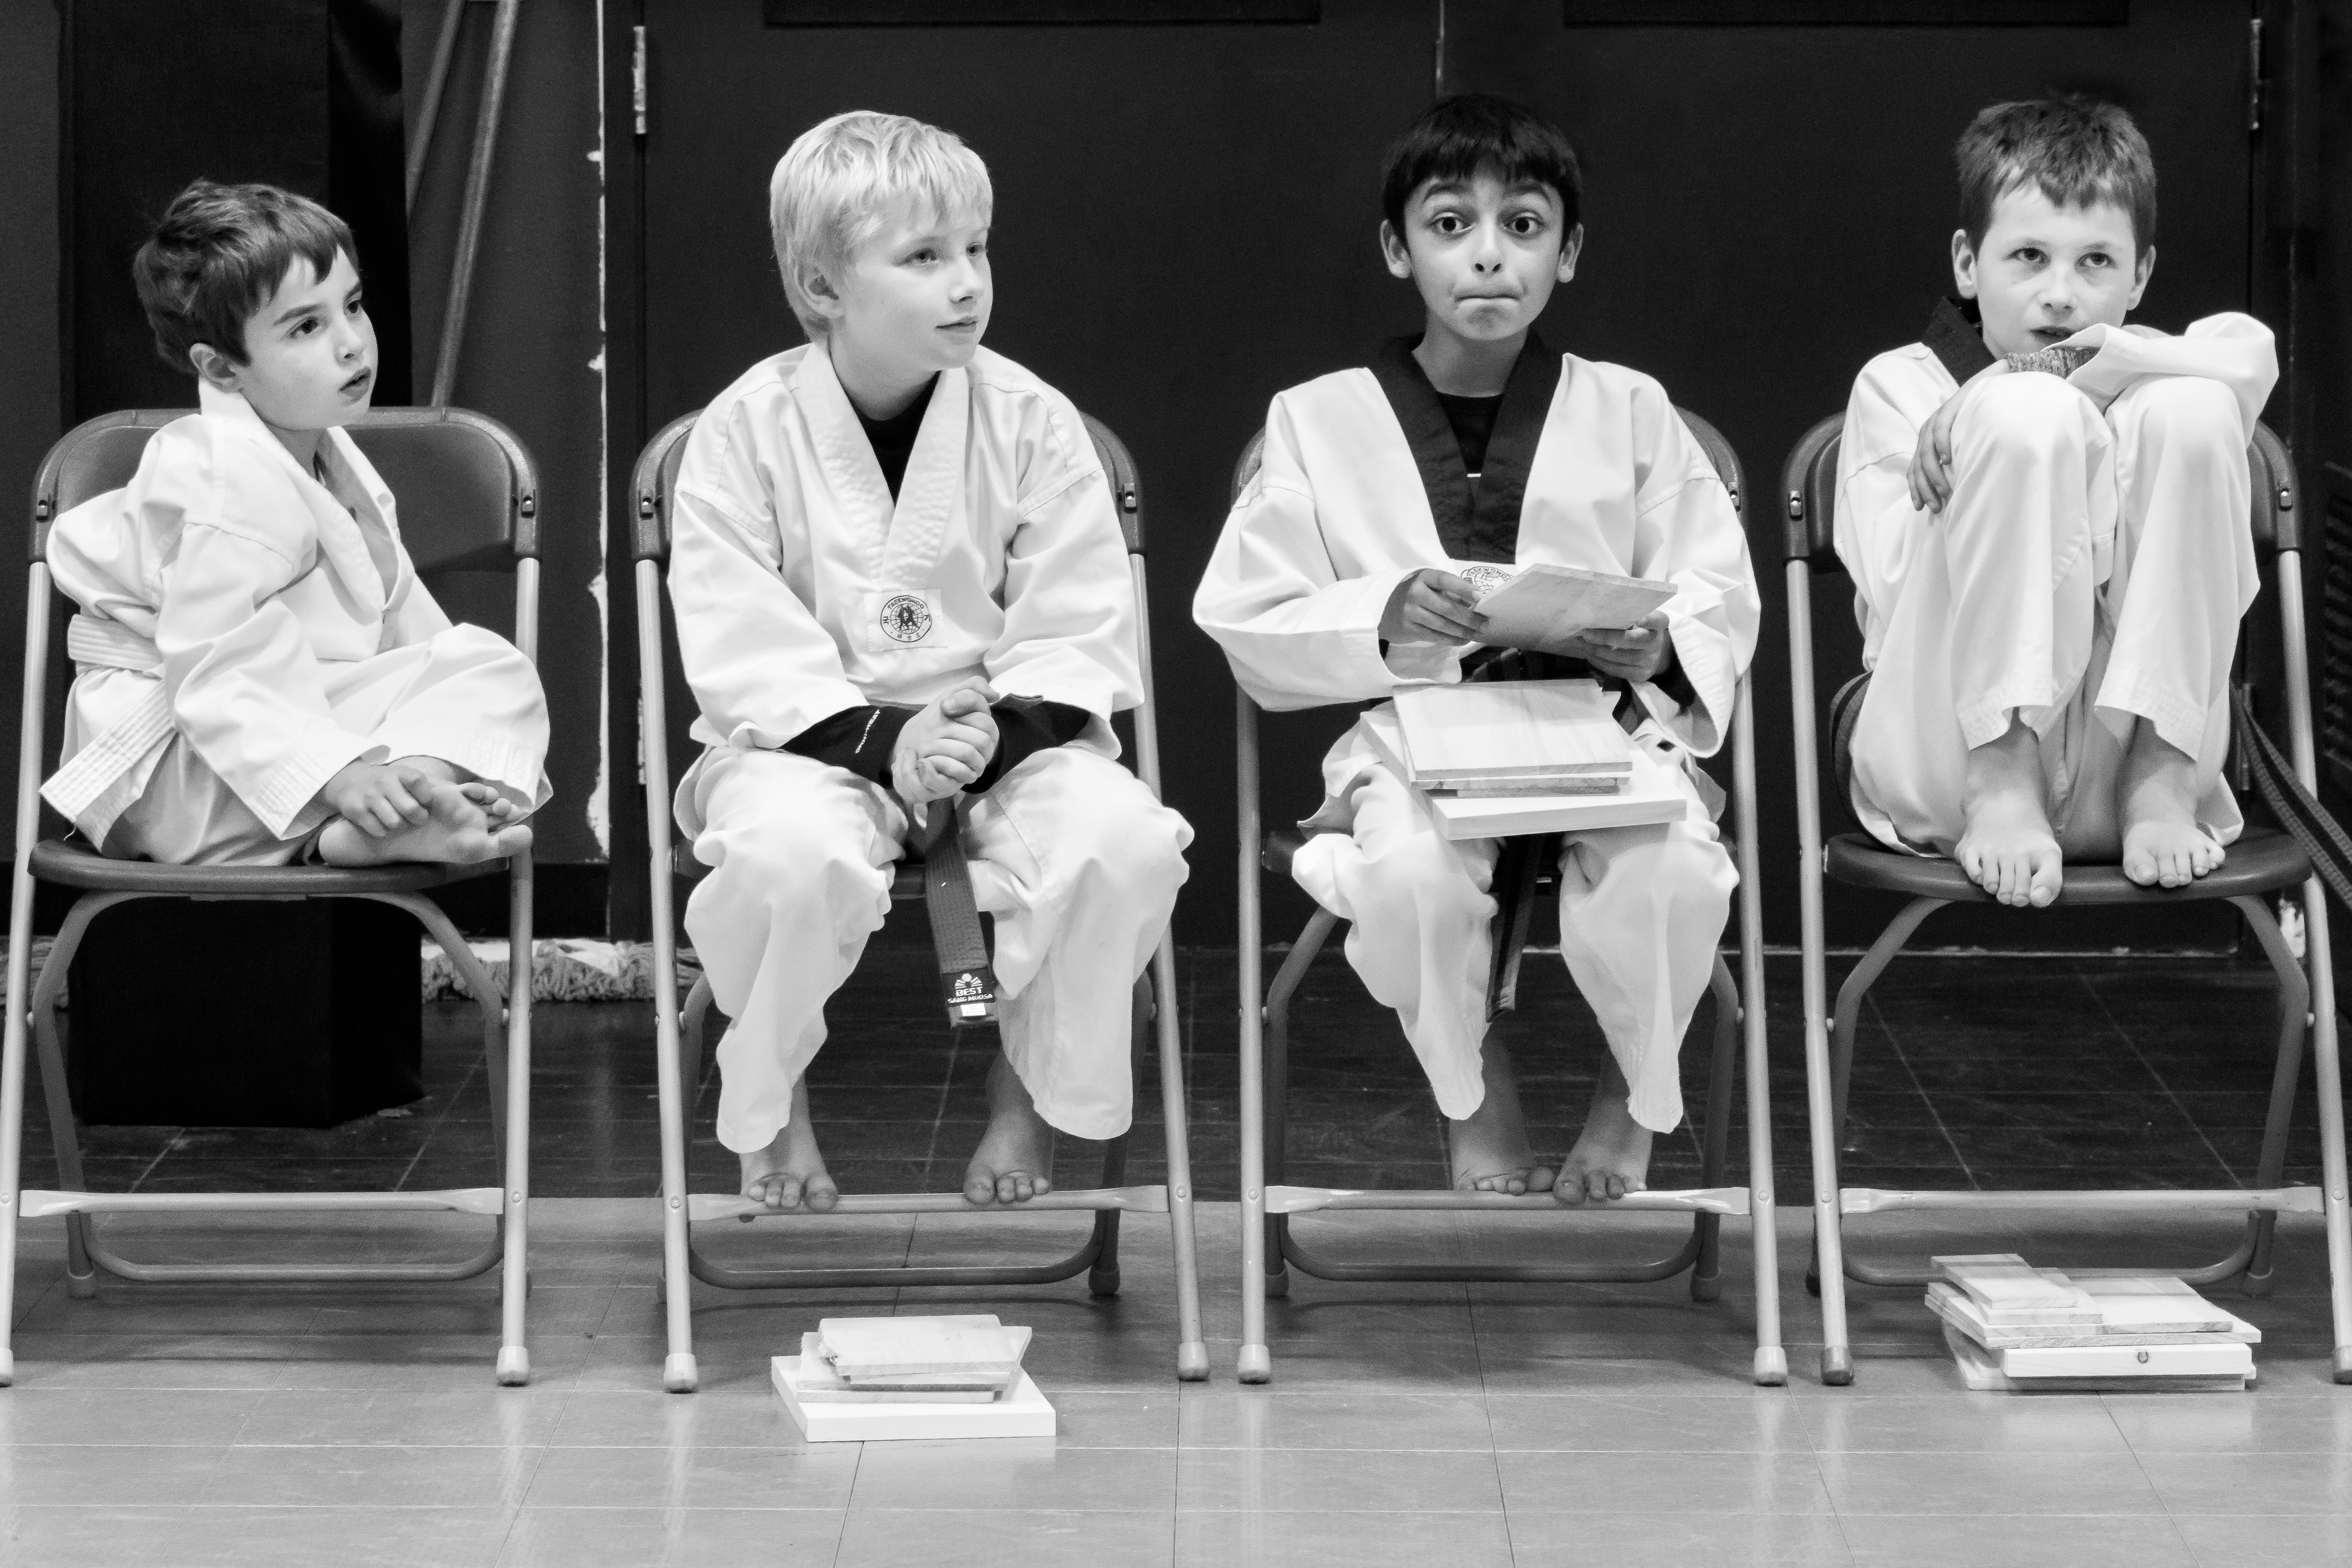
creative, black and white, board, white, photography, photo, sitting, black, monochrome, performance art, theatre, kids, sports, photograph, commons, brooke, hoyer, breaking, taekwondo, lineup, monochrome photography, human positions